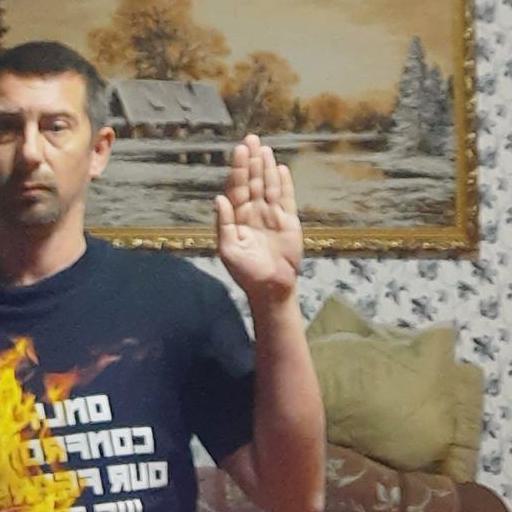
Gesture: stop